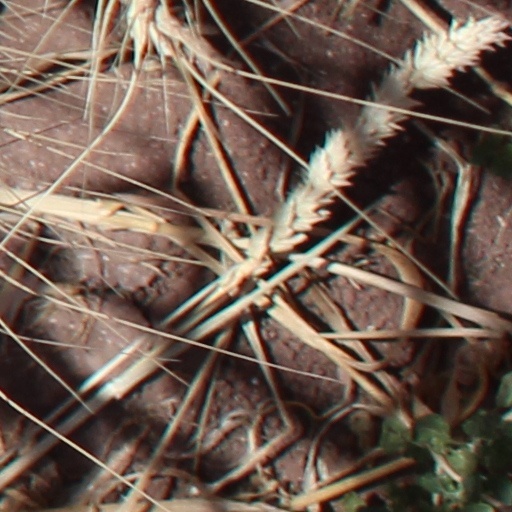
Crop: wheat